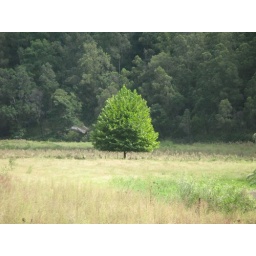
spotted from the deck by Marianne. A laughing duck was living around; it kept laughing at night during dinner !